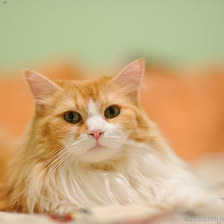
Species: cat
Breed: Maine Coon